Teresa Dobija

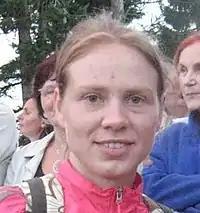
Teresa Dobija in 2010.

Teresa Dobija (born 9 October 1982 in Bielsko-Biała) is a Polish athlete specialising in the long jump. She competed at the 2009 World Championships placing tenth in the final.